Capital Collision (2022)

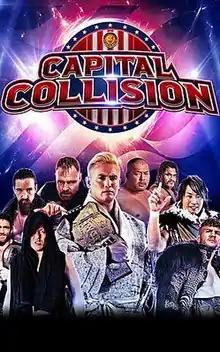

Capital Collision was a professional wrestling event produced by New Japan Pro-Wrestling (NJPW). It took place on May 14, 2022, at the Entertainment and Sports Arena in Washington, D.C. Wrestlers from NJPW's U.S. partner promotion All Elite Wrestling (AEW) appeared on the card. This was the first event to be held under the Capital Collision name.